Joc Pederson

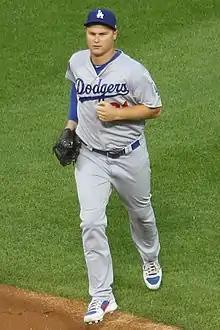
Pederson with the Los Angeles Dodgers in 2017

Joc Russell Pederson (born April 21, 1992) is an American professional baseball outfielder for the Texas Rangers of Major League Baseball (MLB). He has previously played in MLB for the Los Angeles Dodgers, Chicago Cubs, Atlanta Braves, San Francisco Giants, and Arizona Diamondbacks. He is a two-time World Series champion and a two-time All-Star. Internationally, Pederson represents the Israel national baseball team.